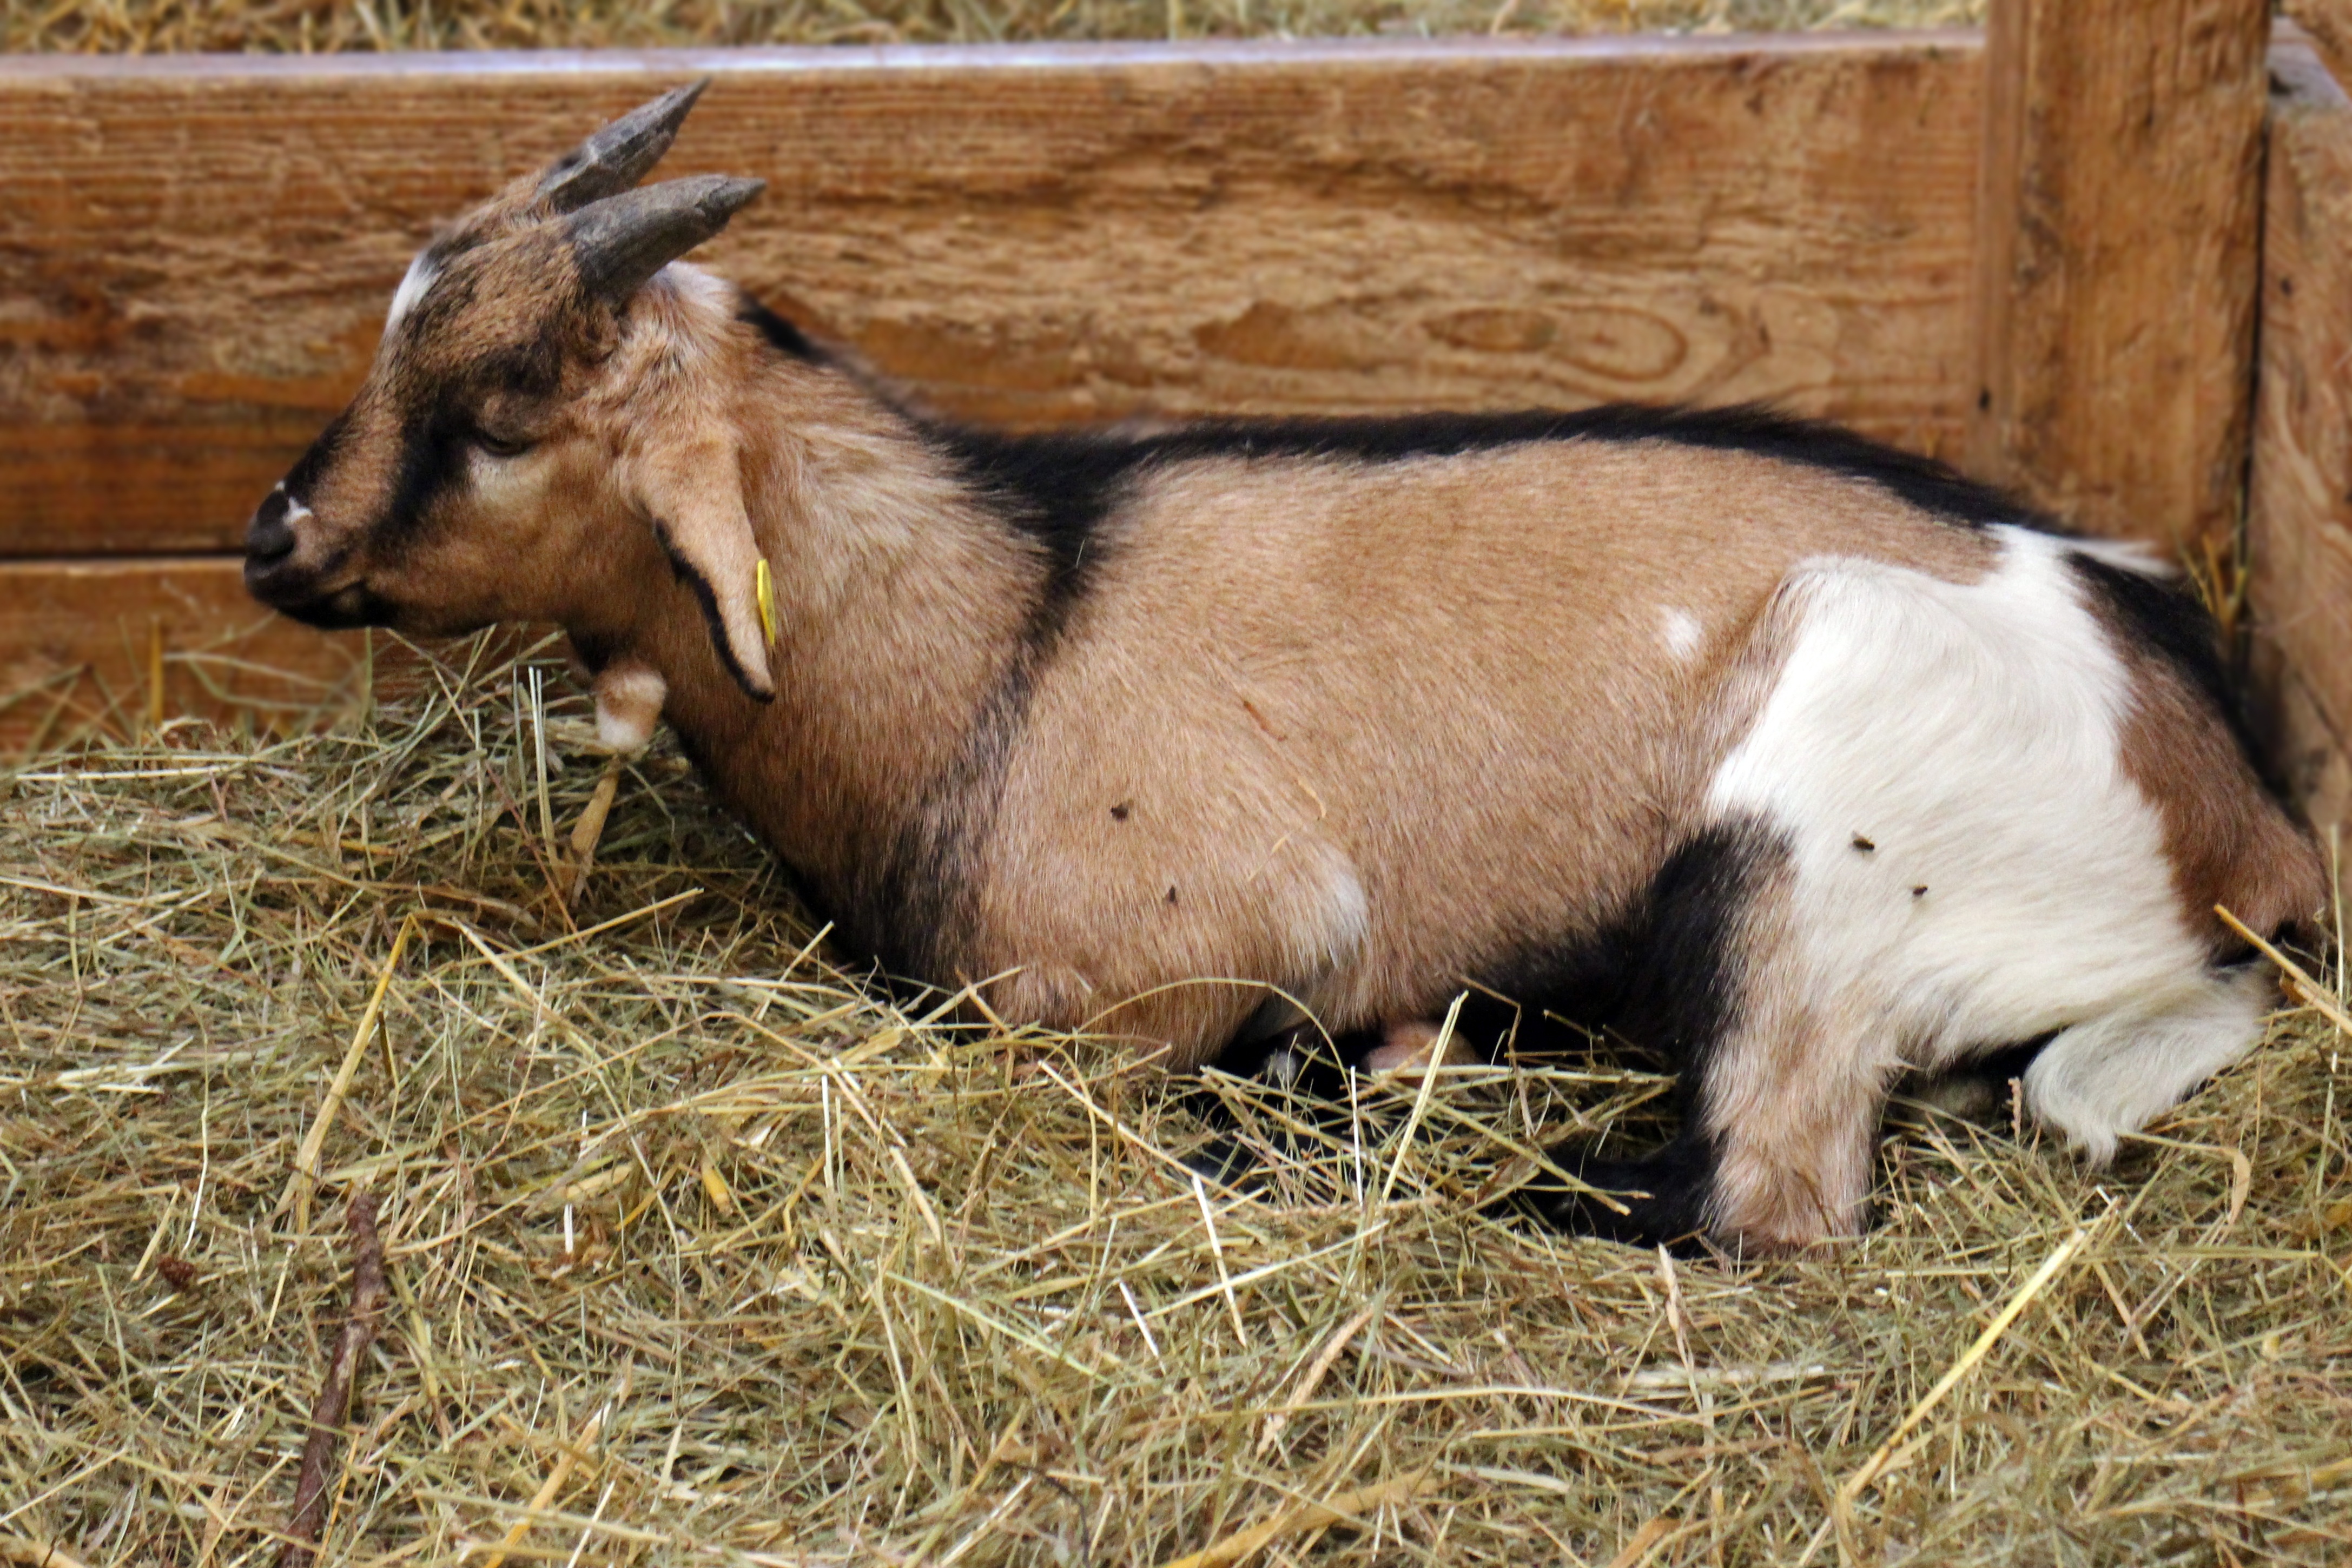
hay, cute, goat, horn, pet, pasture, grazing, livestock, mammal, fauna, goats, stall, vertebrate, domestic goat, horse like mammal, mustang horse, cow goat family